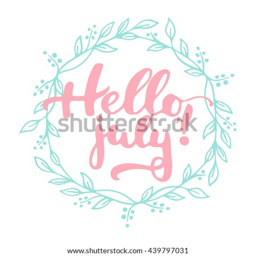
hand drawn person , july ! in green wreath isolated on the white background .